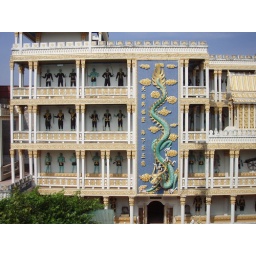
Museum at the bridge over the river kwai